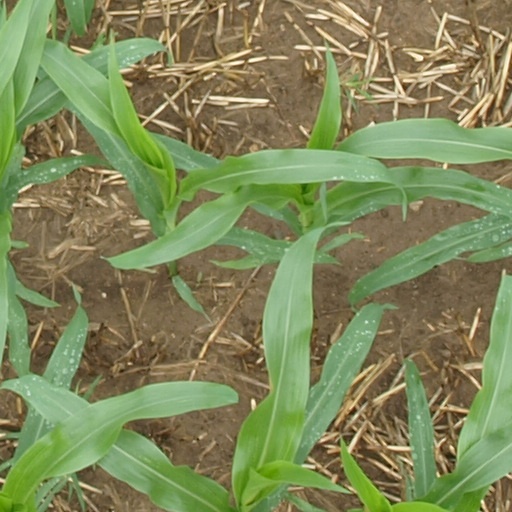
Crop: maize; corn